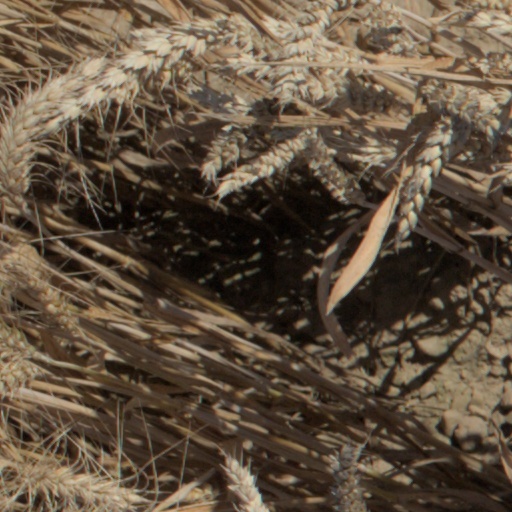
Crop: wheat